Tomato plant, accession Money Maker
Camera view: tilt-top (135 deg); turntable rotation: 60 degrees
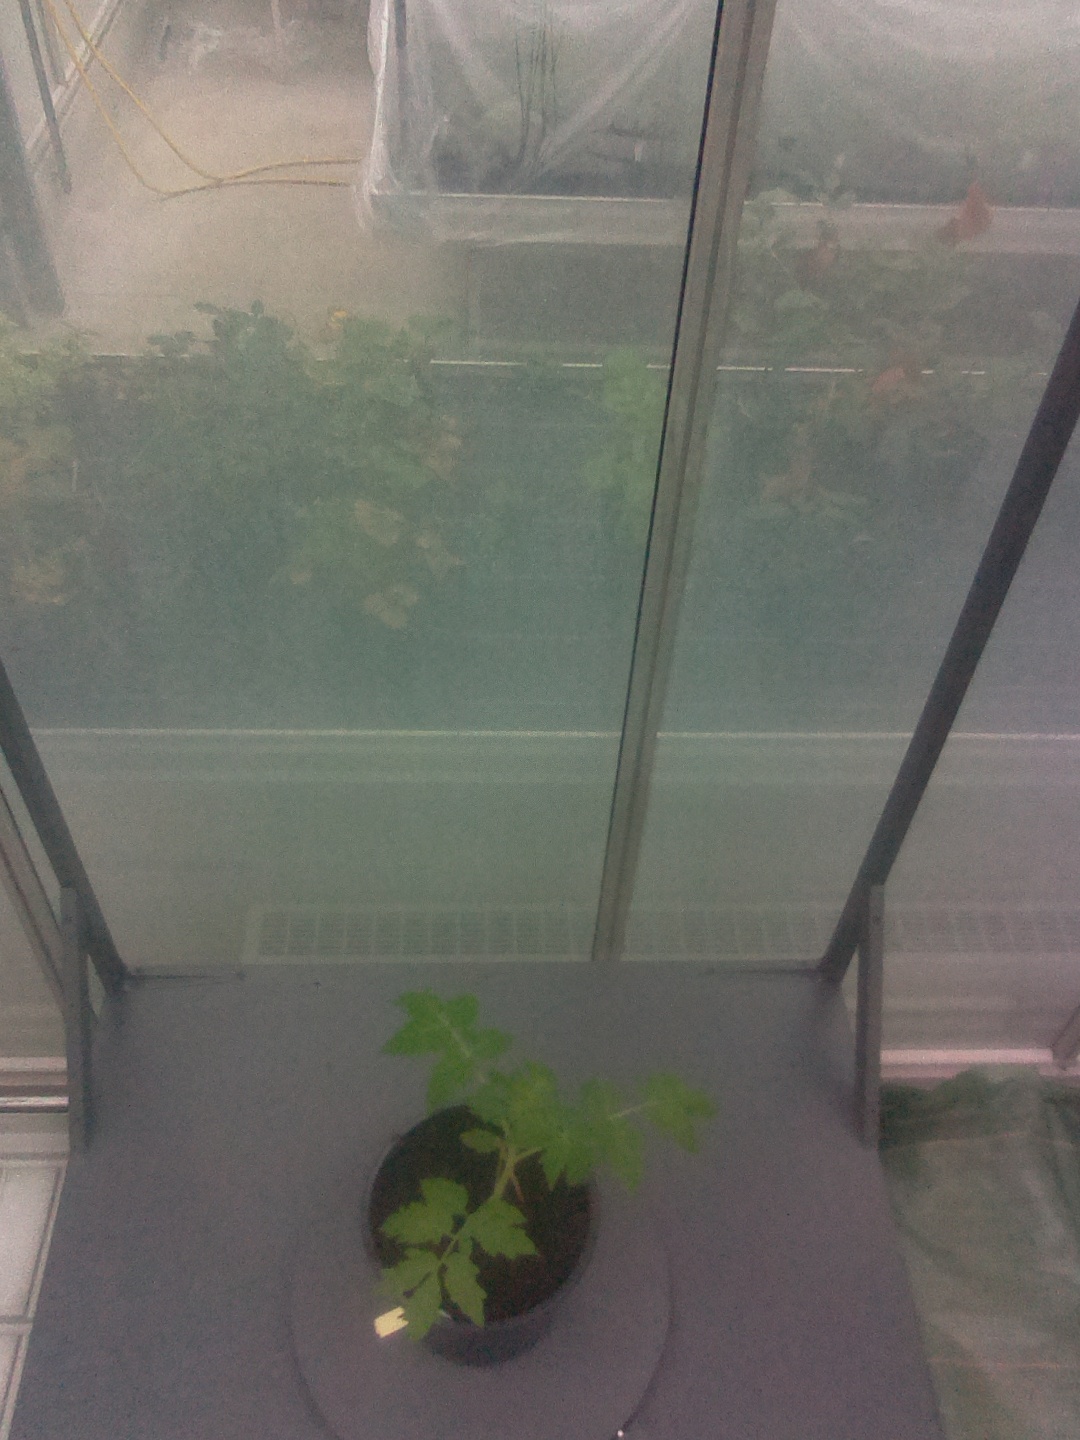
BBCH growth stage 13: 6 of true leaves visible